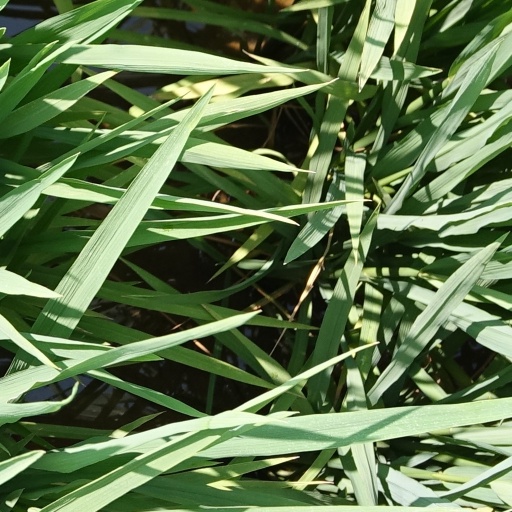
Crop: rice